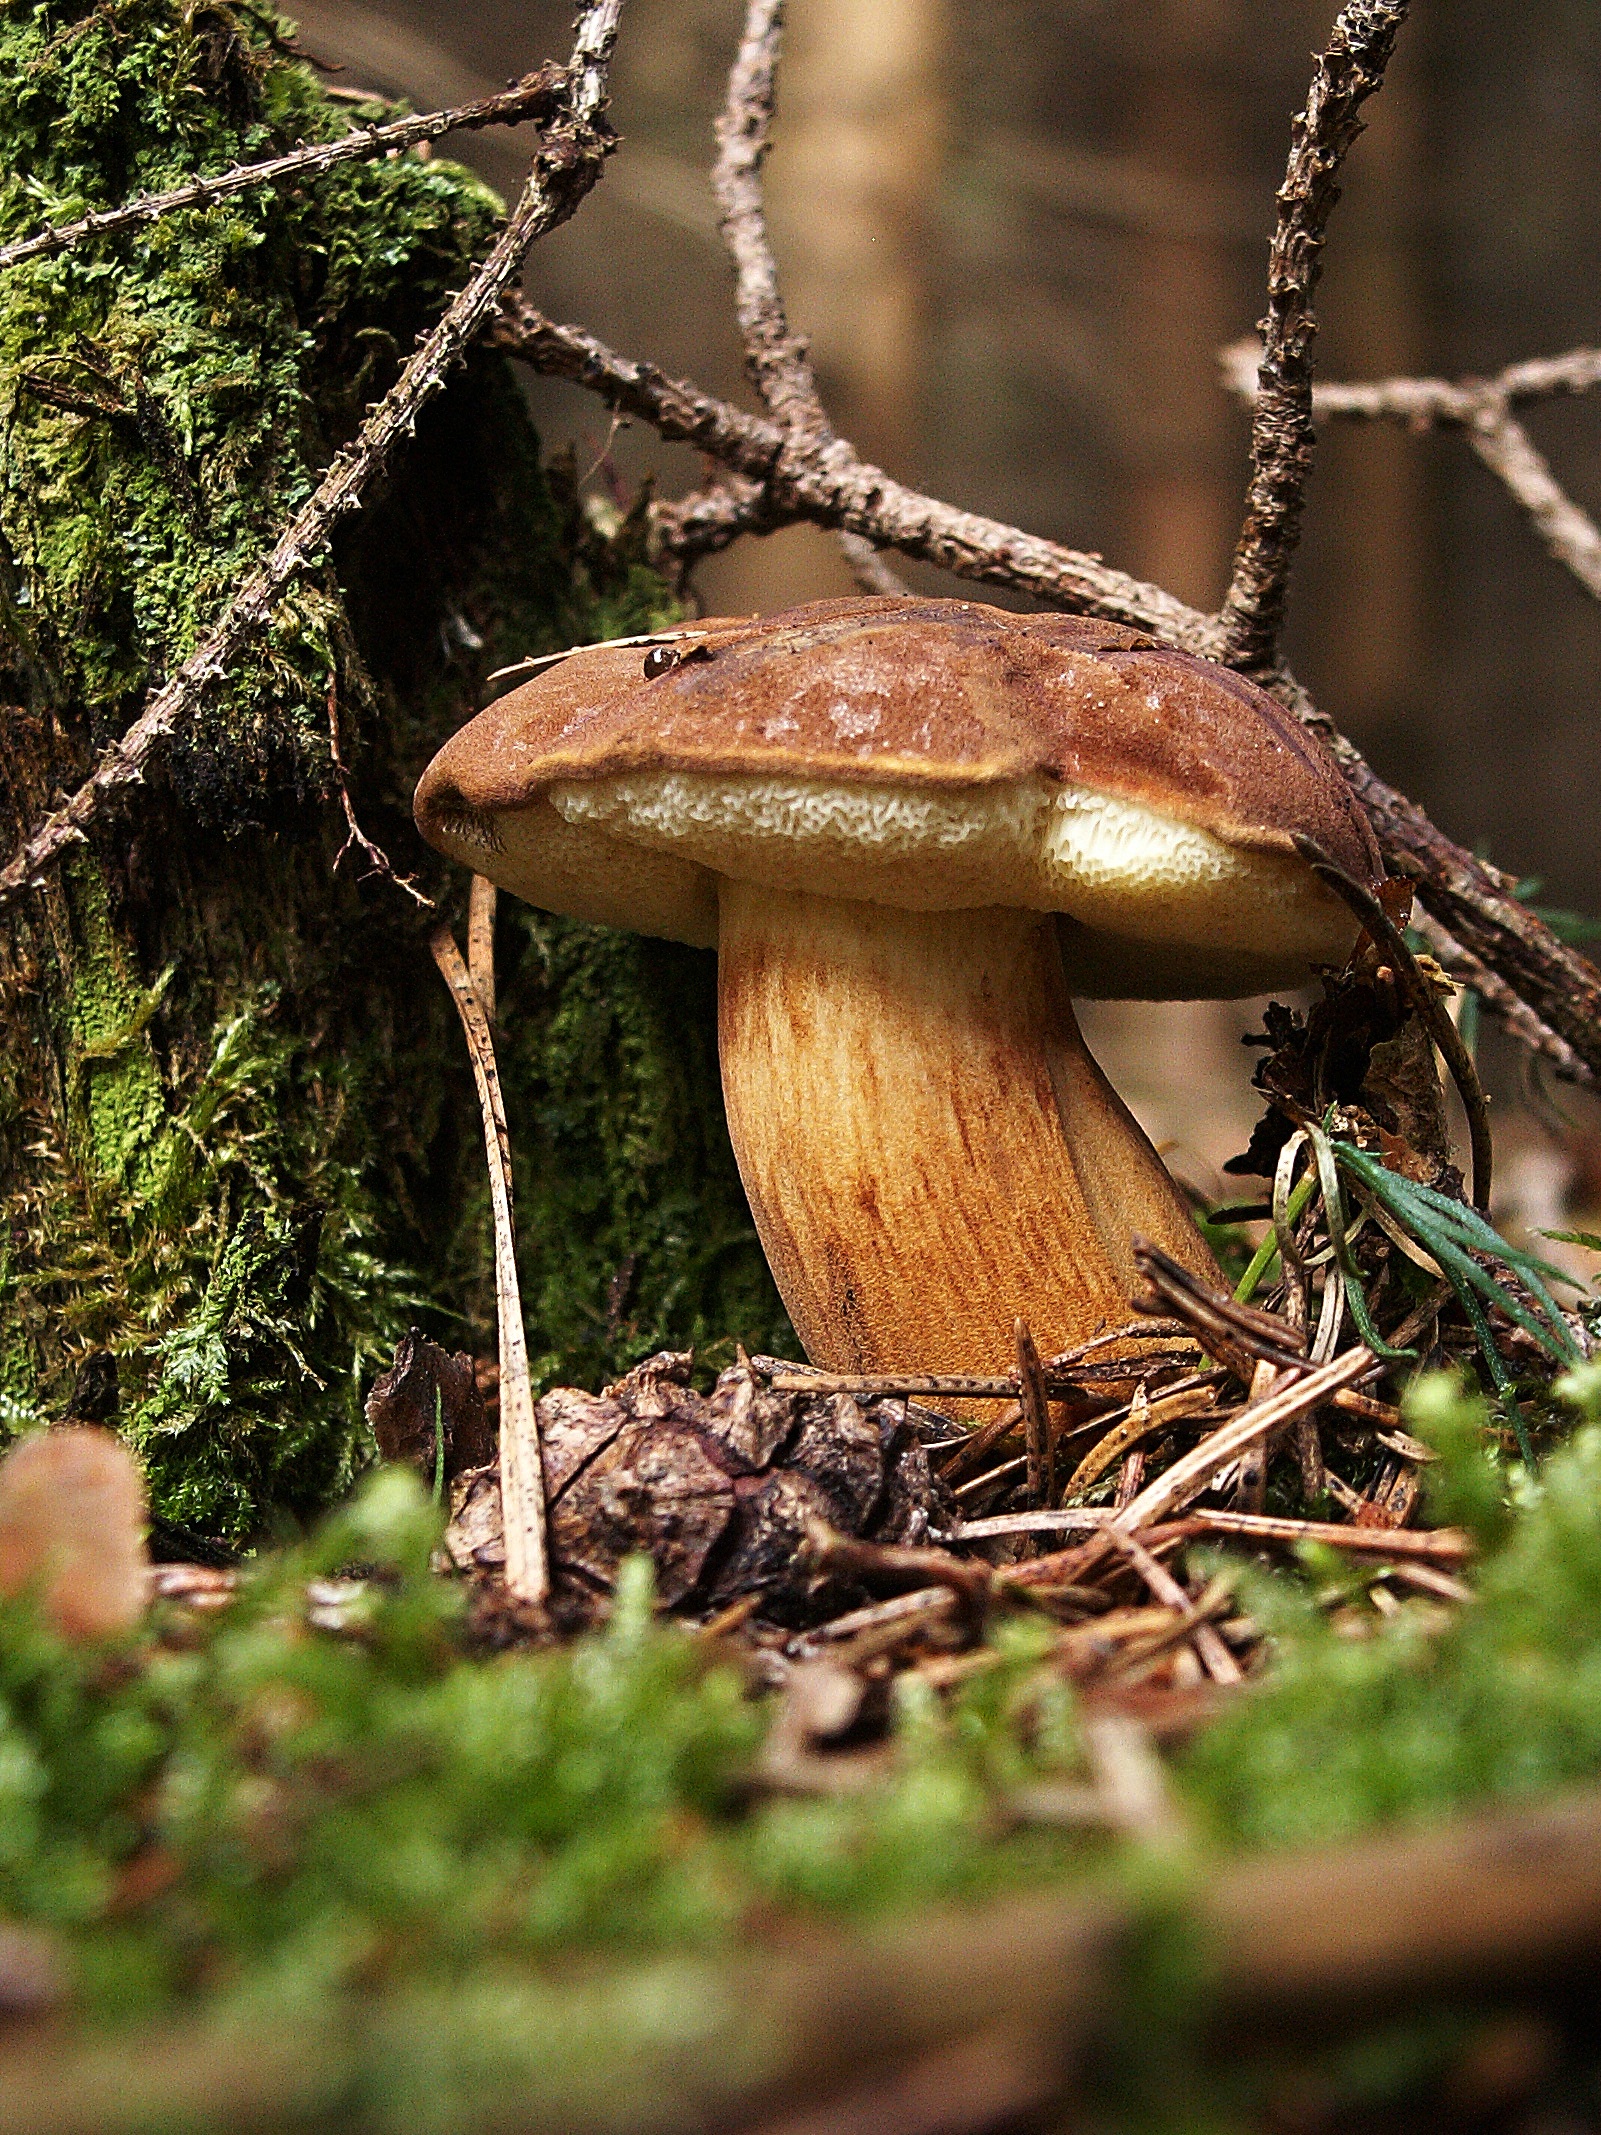
tree, nature, forest, branch, wood, moss, wildlife, collection, macro, autumn, botany, mushroom, flora, fauna, bun, fungus, boletus, woodland, bolete, edible, south bohemia, mushroom picking, edible mushroom, woody plant, agaricomycetes, penny bun